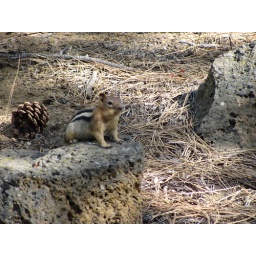
Seen at the base of Lava Butte. There were dozens of them scampering around under the pine trees.